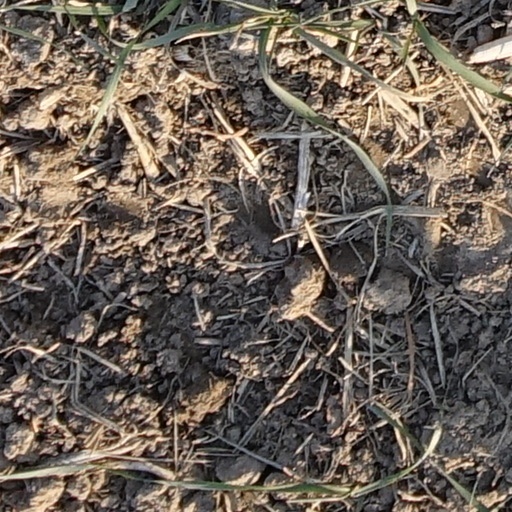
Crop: wheat